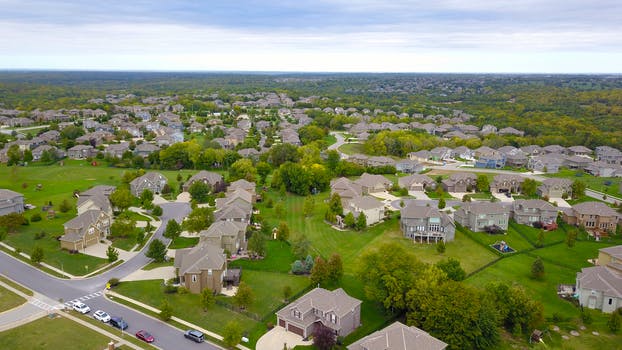
Label: No Watermark